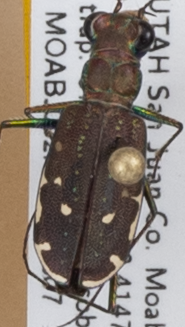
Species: Cicindela punctulata punctulata
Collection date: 2018-08-07
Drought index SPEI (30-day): -0.25
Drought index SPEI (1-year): -2.09
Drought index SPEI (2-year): -2.09